Madagascar (franchise)

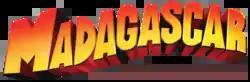
Franchise title as seen in "".

Madagascar is a media franchise owned and produced by DreamWorks Animation. The voices of Ben Stiller, Chris Rock, David Schwimmer and Jada Pinkett Smith are featured in the films. It began with the 2005 film "Madagascar", followed by "" in 2008 and "" in 2012. A spin-off film featuring the penguins, titled "Penguins of Madagascar", was released in 2014. A fourth main film, "Madagascar 4", was announced for 2018, but has since been removed from its schedule indefinitely due to the studio's restructuring in 2015.